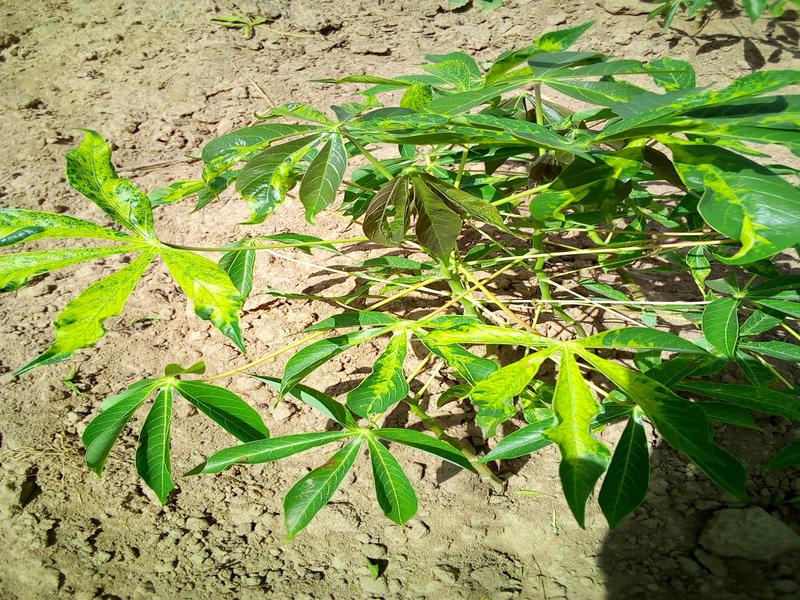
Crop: cassava
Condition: mosaic_disease